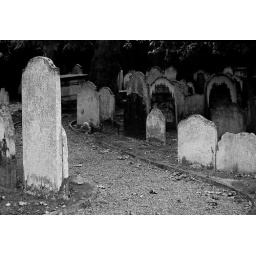
Well it just has to be in black and white doesn't it.